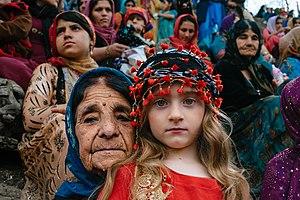
Norouz est la fête traditionnelle des Iraniens qui célèbrent le nouvel an du calendrier persan. La fête est célébrée par certaines communautés le 21 mars et par d'autres le jour de l'équinoxe vernal, dont la date varie entre le 20 et le 22 mars.